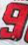
Number: 9